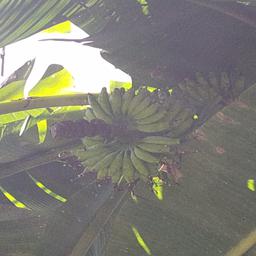
Label: MALBHOG FRUIT